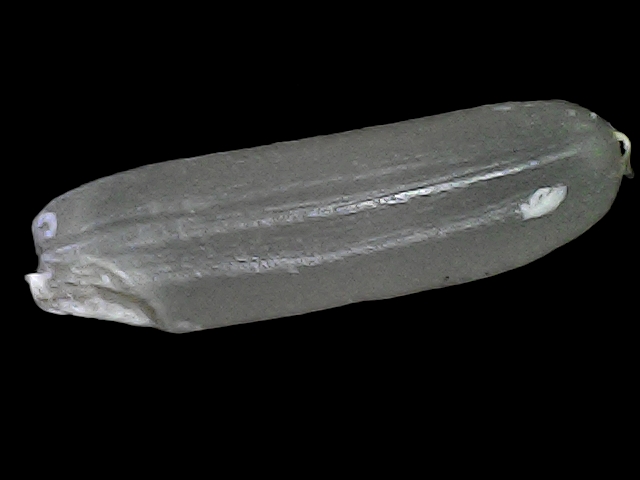
Rice variety: BRRI102